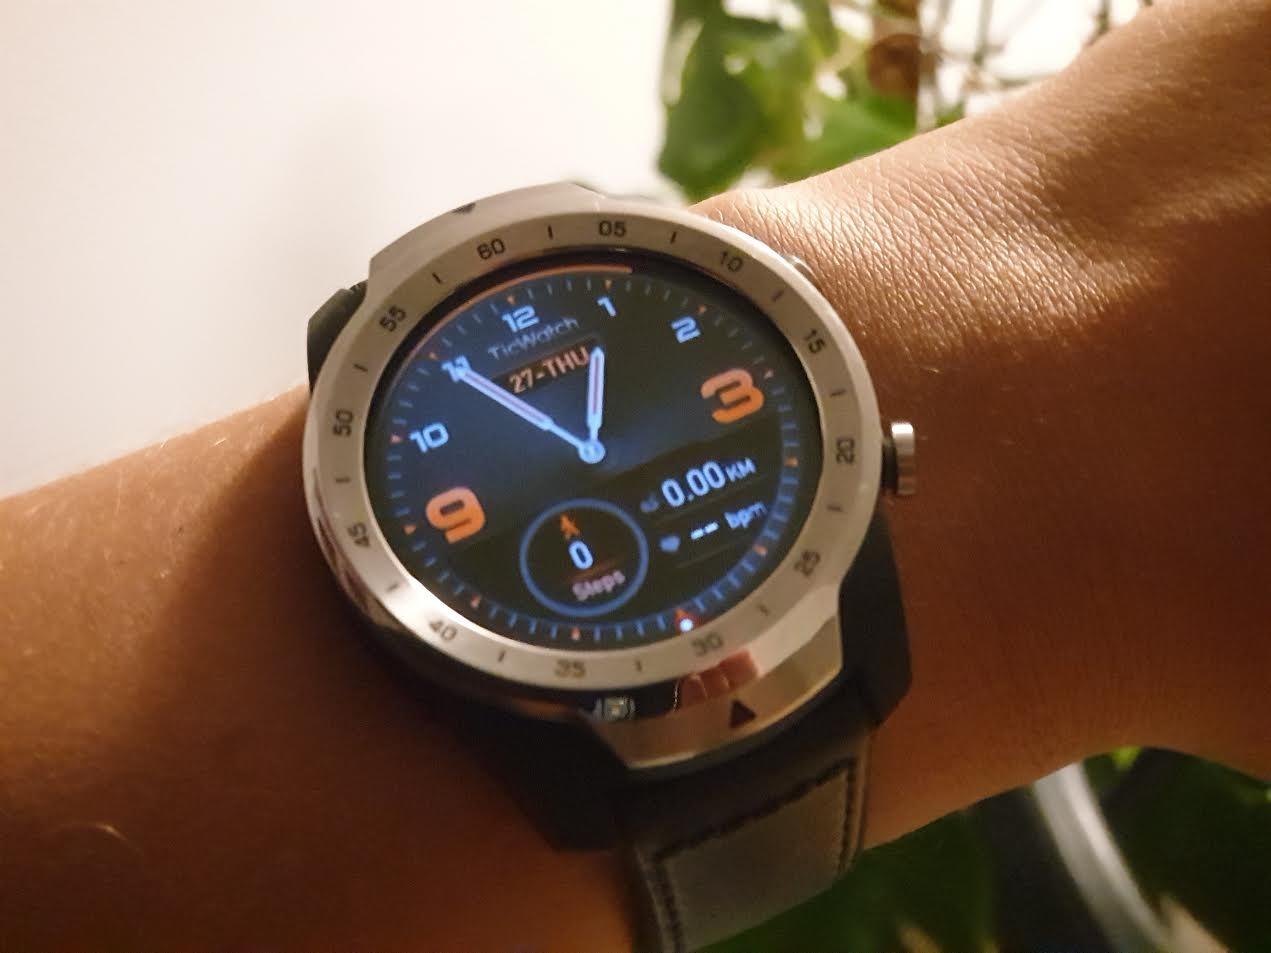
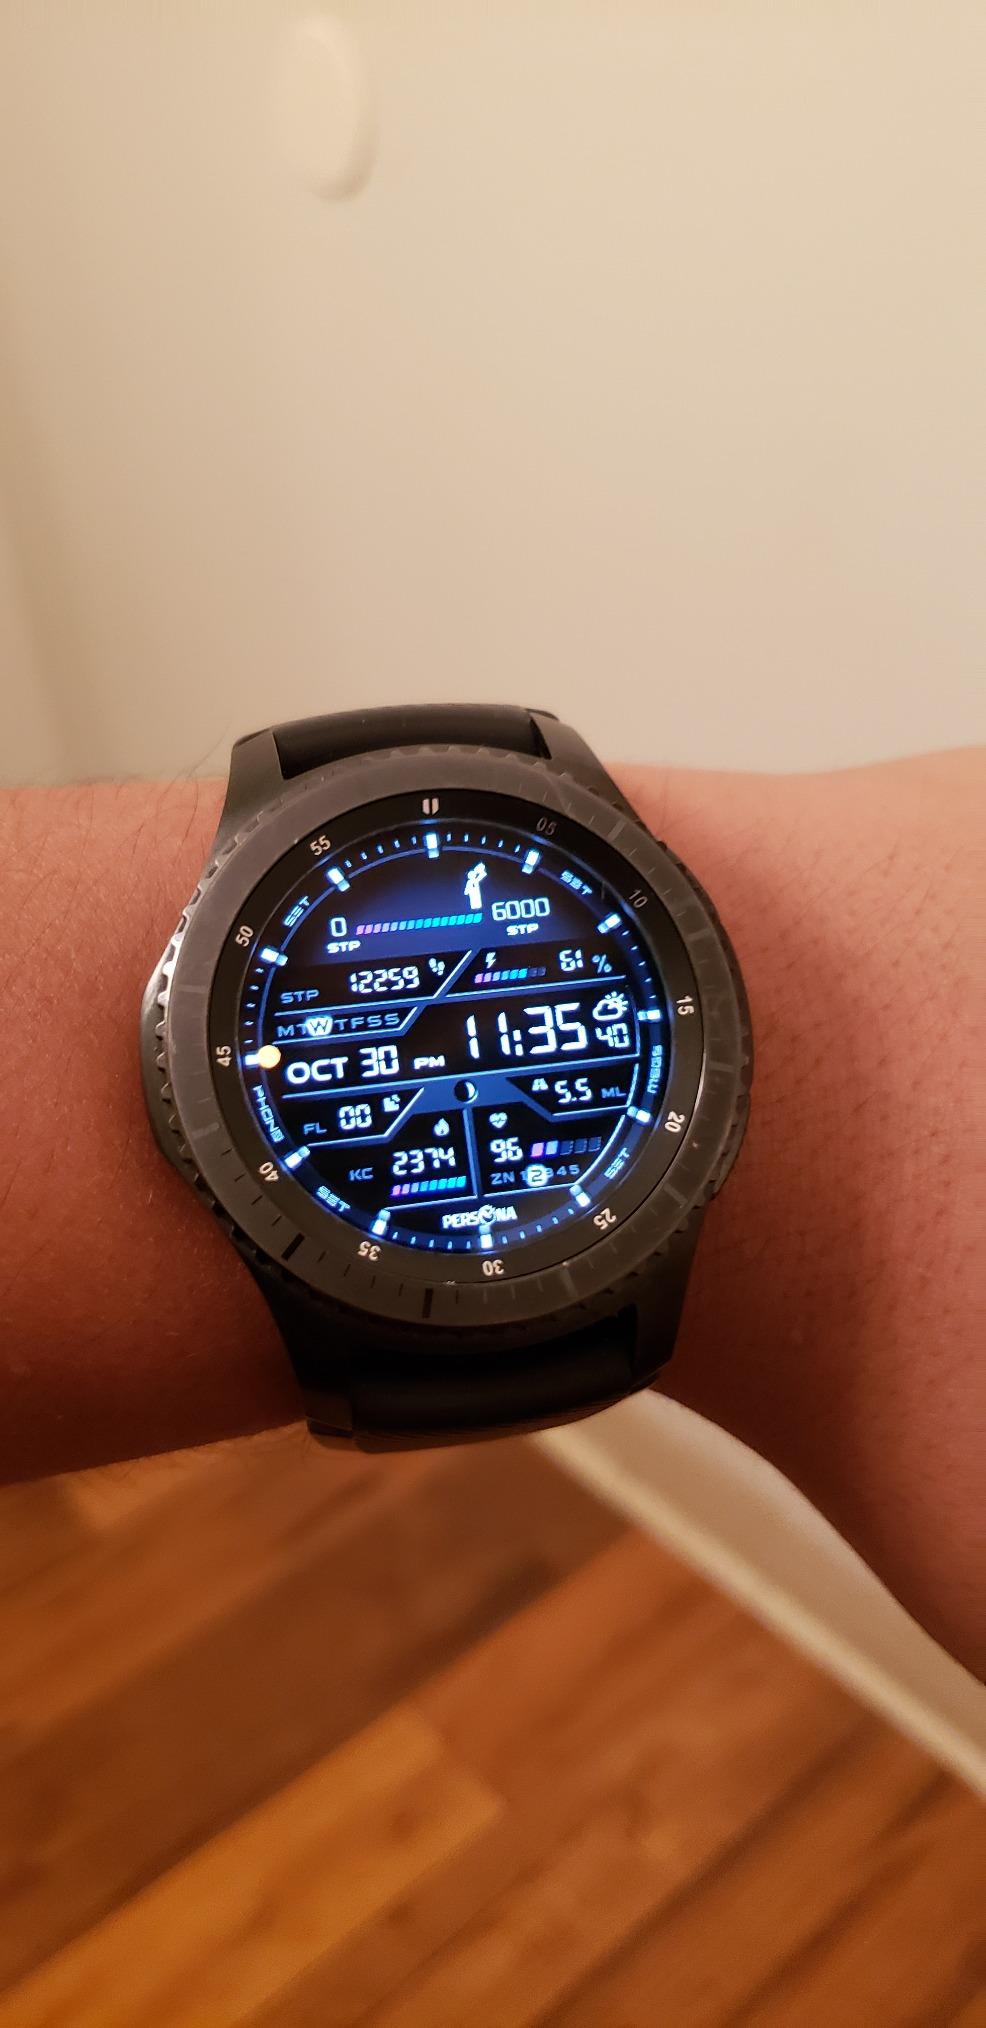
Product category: smartwatch
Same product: no